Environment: lab
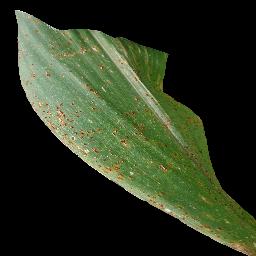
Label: common_rust